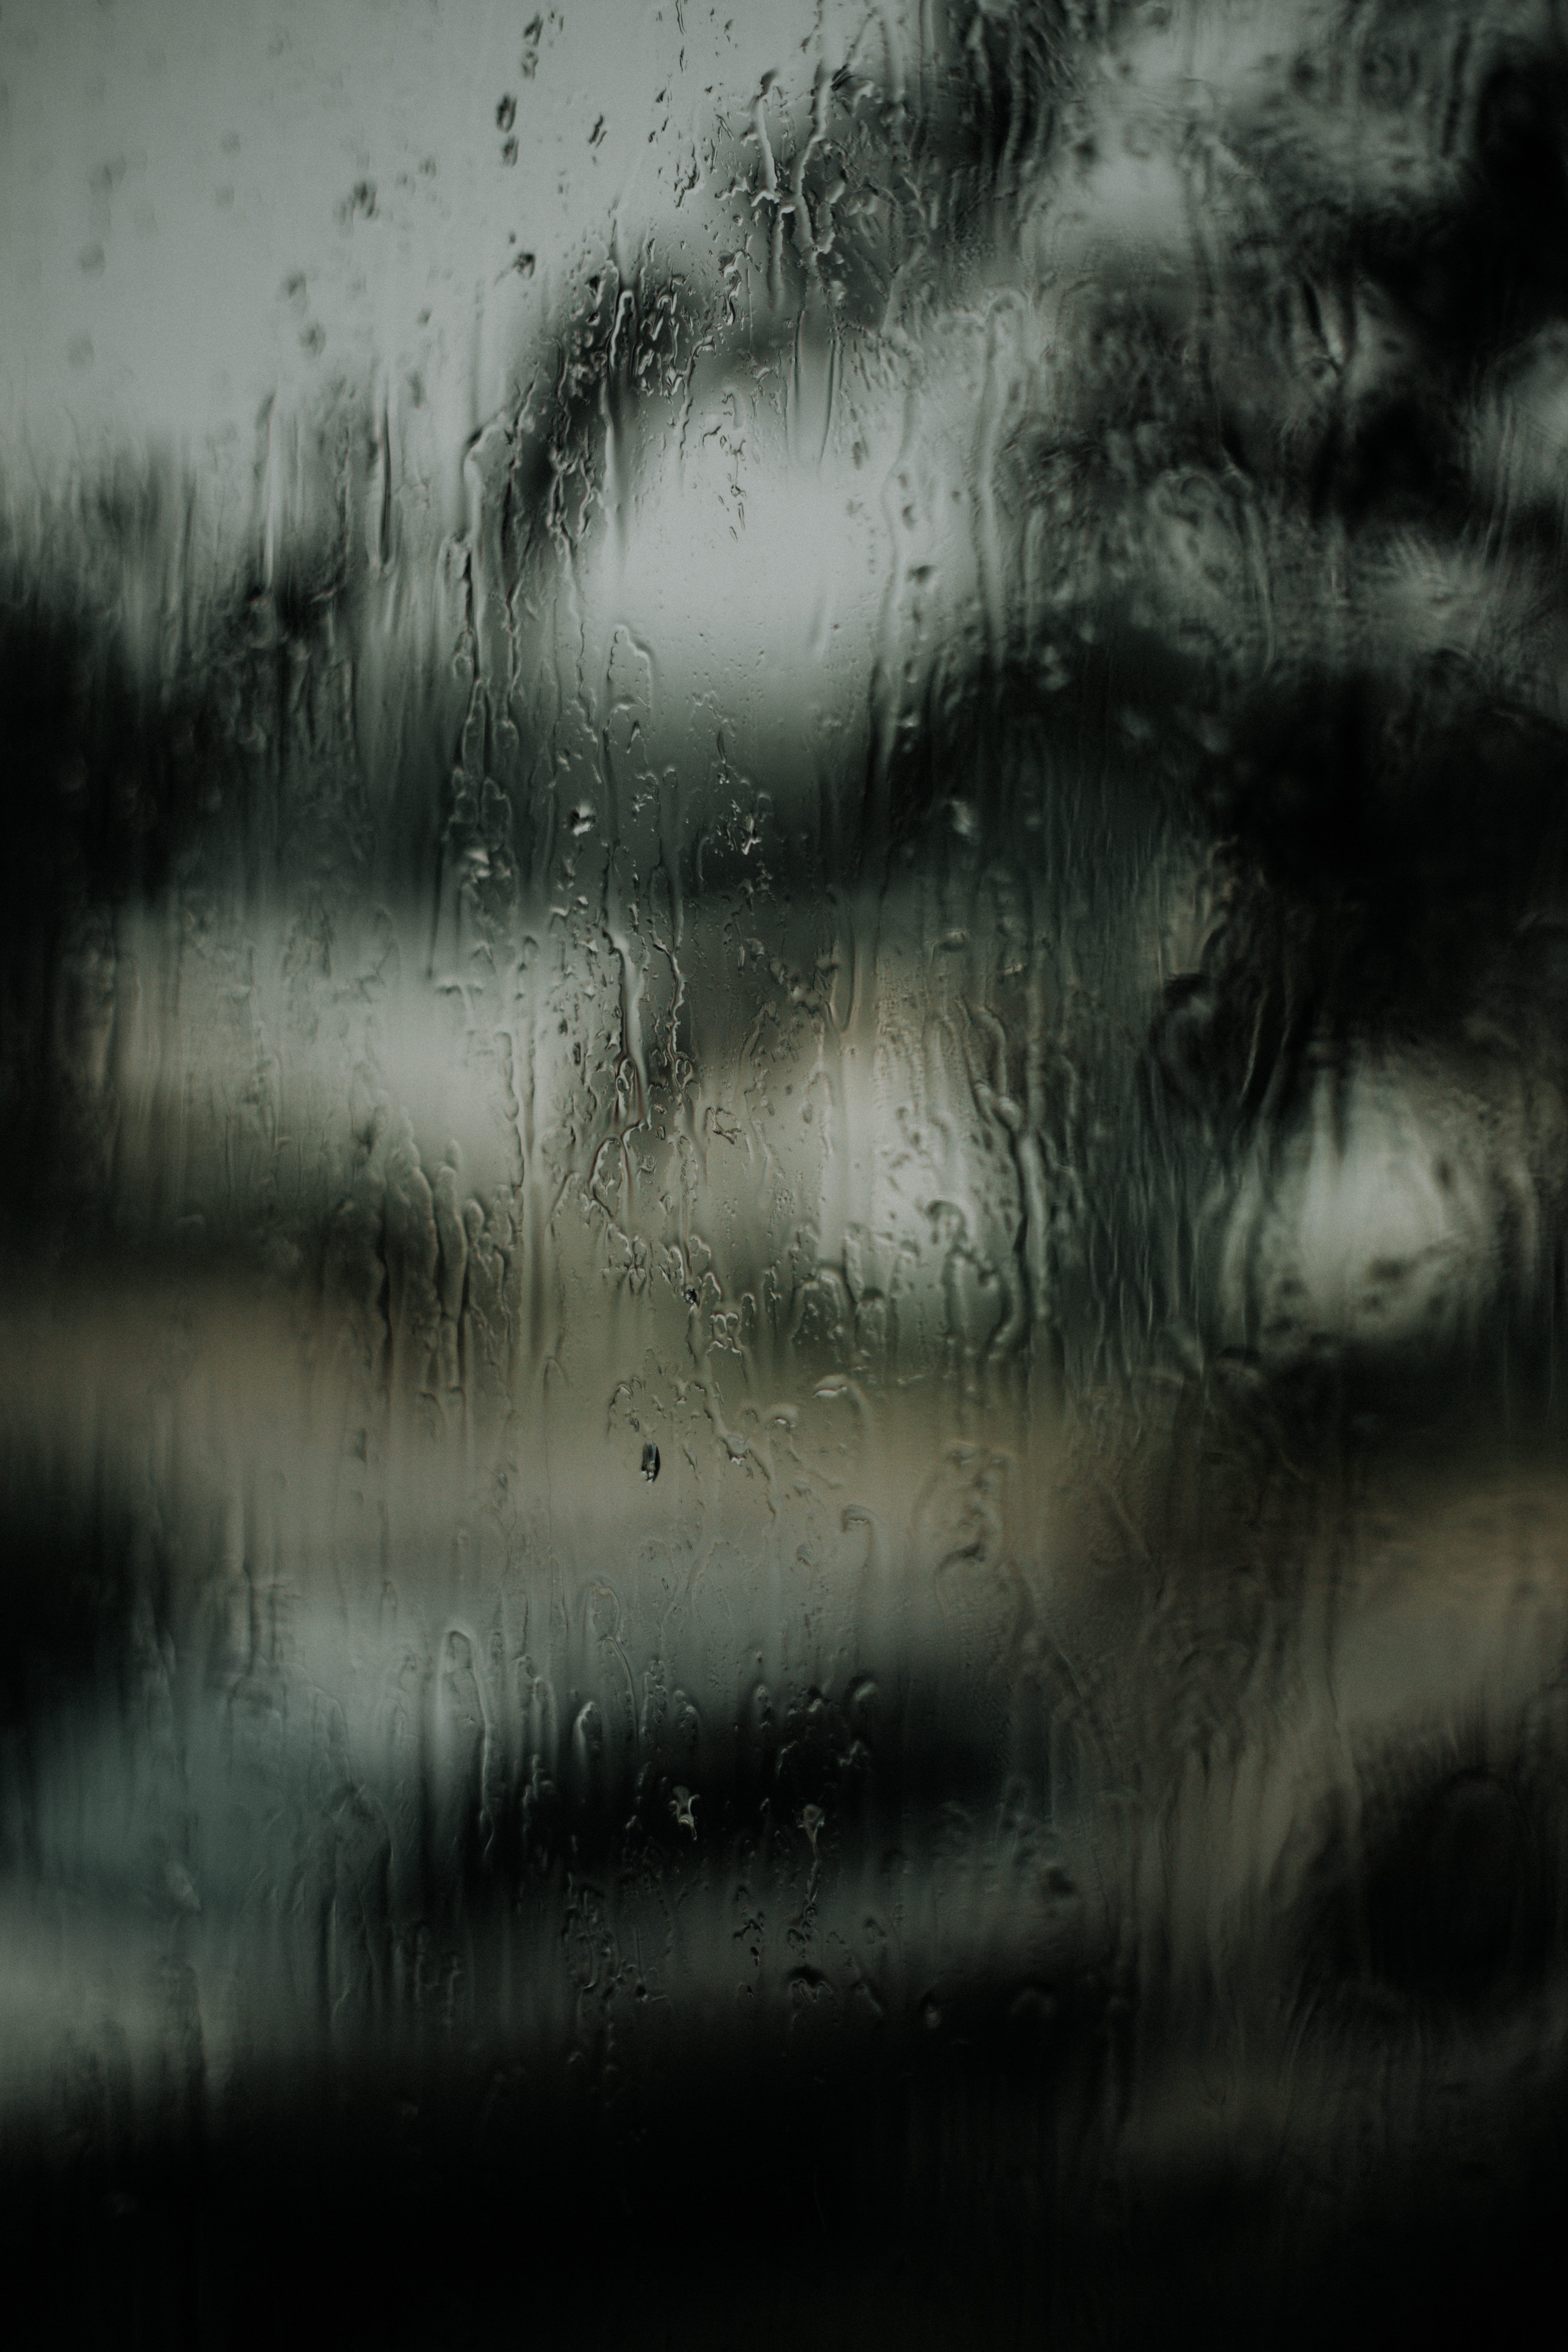
tree, water, black and white, sky, texture, rain, atmosphere, reflection, darkness, monochrome, close up, phenomenon, drizzle, monochrome photography, stock photography, atmosphere of earth, computer wallpaper